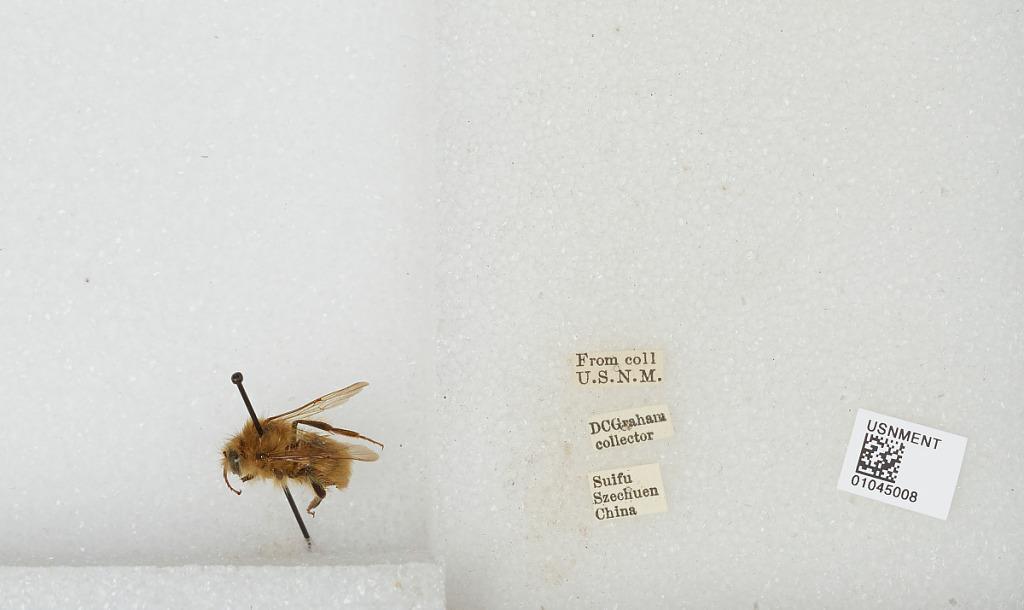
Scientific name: Bombus sp.
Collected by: D. Graham
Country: China
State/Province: Sichuan
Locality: Yibin